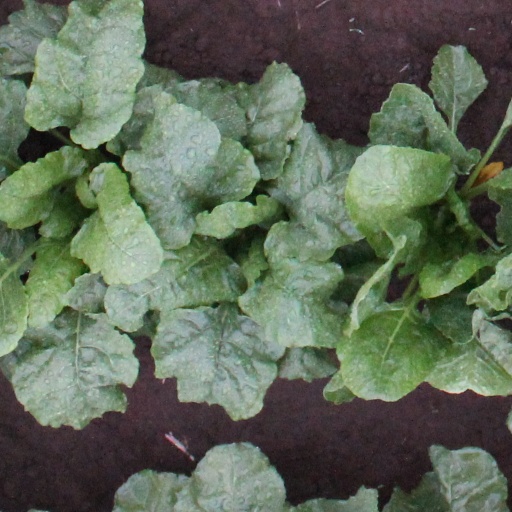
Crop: sugar beet